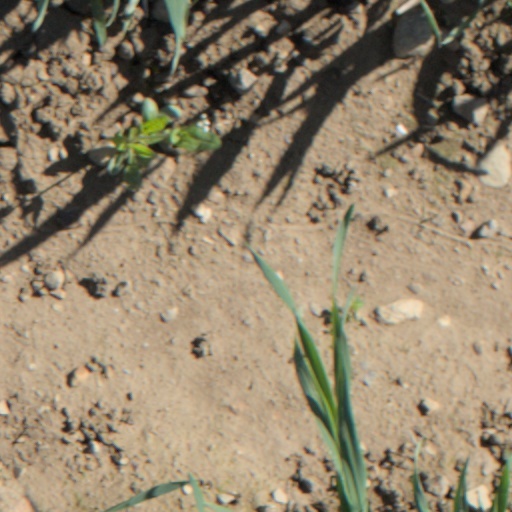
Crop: wheat